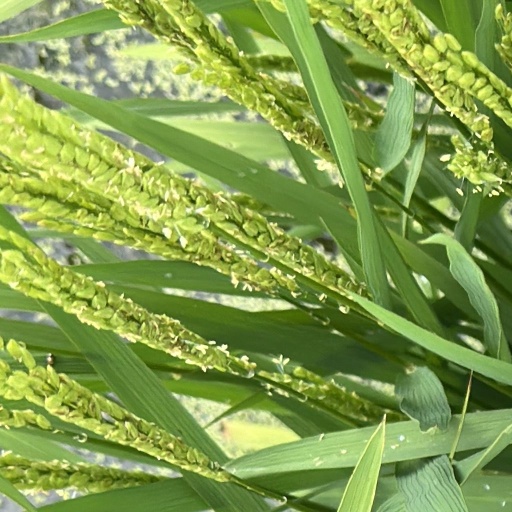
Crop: rice